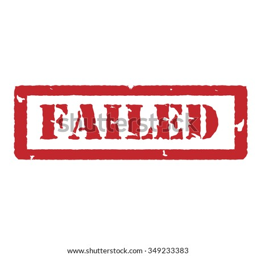
vector illustration red grunge rubber stamp with the word failed written inside the stamp